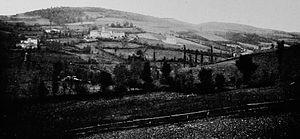
Dictionnaire illustré des communes du département du Rhône. Tome 2 / par MM. E. de Rolland et D. Clouzet.
Trades est une ancienne commune française, située dans le département du Rhône en région Auvergne-Rhône-Alpes. Le 1ᵉʳ janvier 2019, elle devient une commune déléguée de Deux-Grosnes.